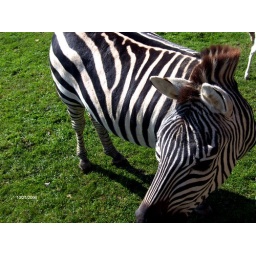
All the animals come running to get feed from the riders in the wagon..